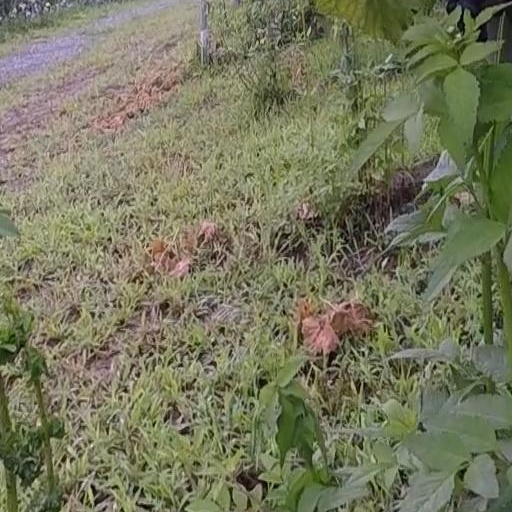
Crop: grape